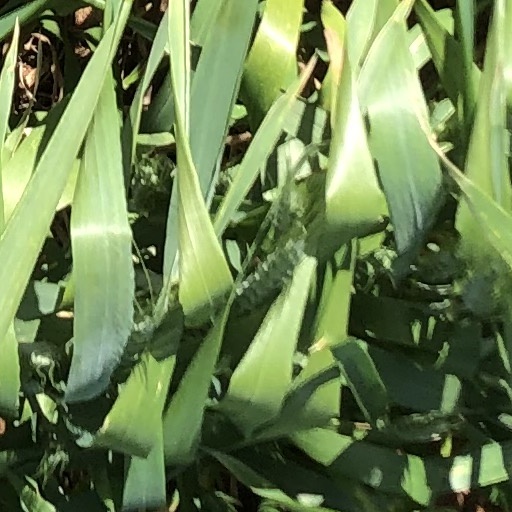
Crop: wheat